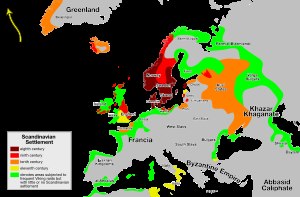
Kristendommens indførelse i Danmark / Svækket kejserrige 830-950
Skandinavisk ekspansion i vikingetiden.
Kristendommens indførelse i Danmark eller religionsskiftet i Danmark var den langvarige proces, der førte til, at den traditionelle nordiske religion blev udskiftet med kristendommen som den dominerende religion i Danmark. I perioden fra omkring 700 til 1300 fandt der en gennemgribende kulturel forandring sted i landet, da det traditionelle stammesamfund blev erstattet af en mere centraliseret kongemagt efter vesteuropæisk forbillede. Denne periode omfatter også overgangen mellem Danmarks forhistorie og middelalder og falder sammen med vikingetiden. Den danske kirkes udvikling var en integeret del af den europæiske kirkehistorie, og mange af de forandringer, som fandt sted der, fik også betydning i Danmark.